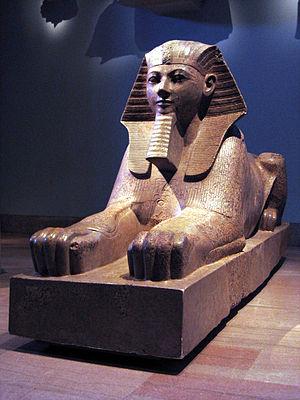
Dans la mythologie égyptienne, le mot sphinx désigne une chimère, symbolisant l'union du dieu solaire Rê et du pharaon...